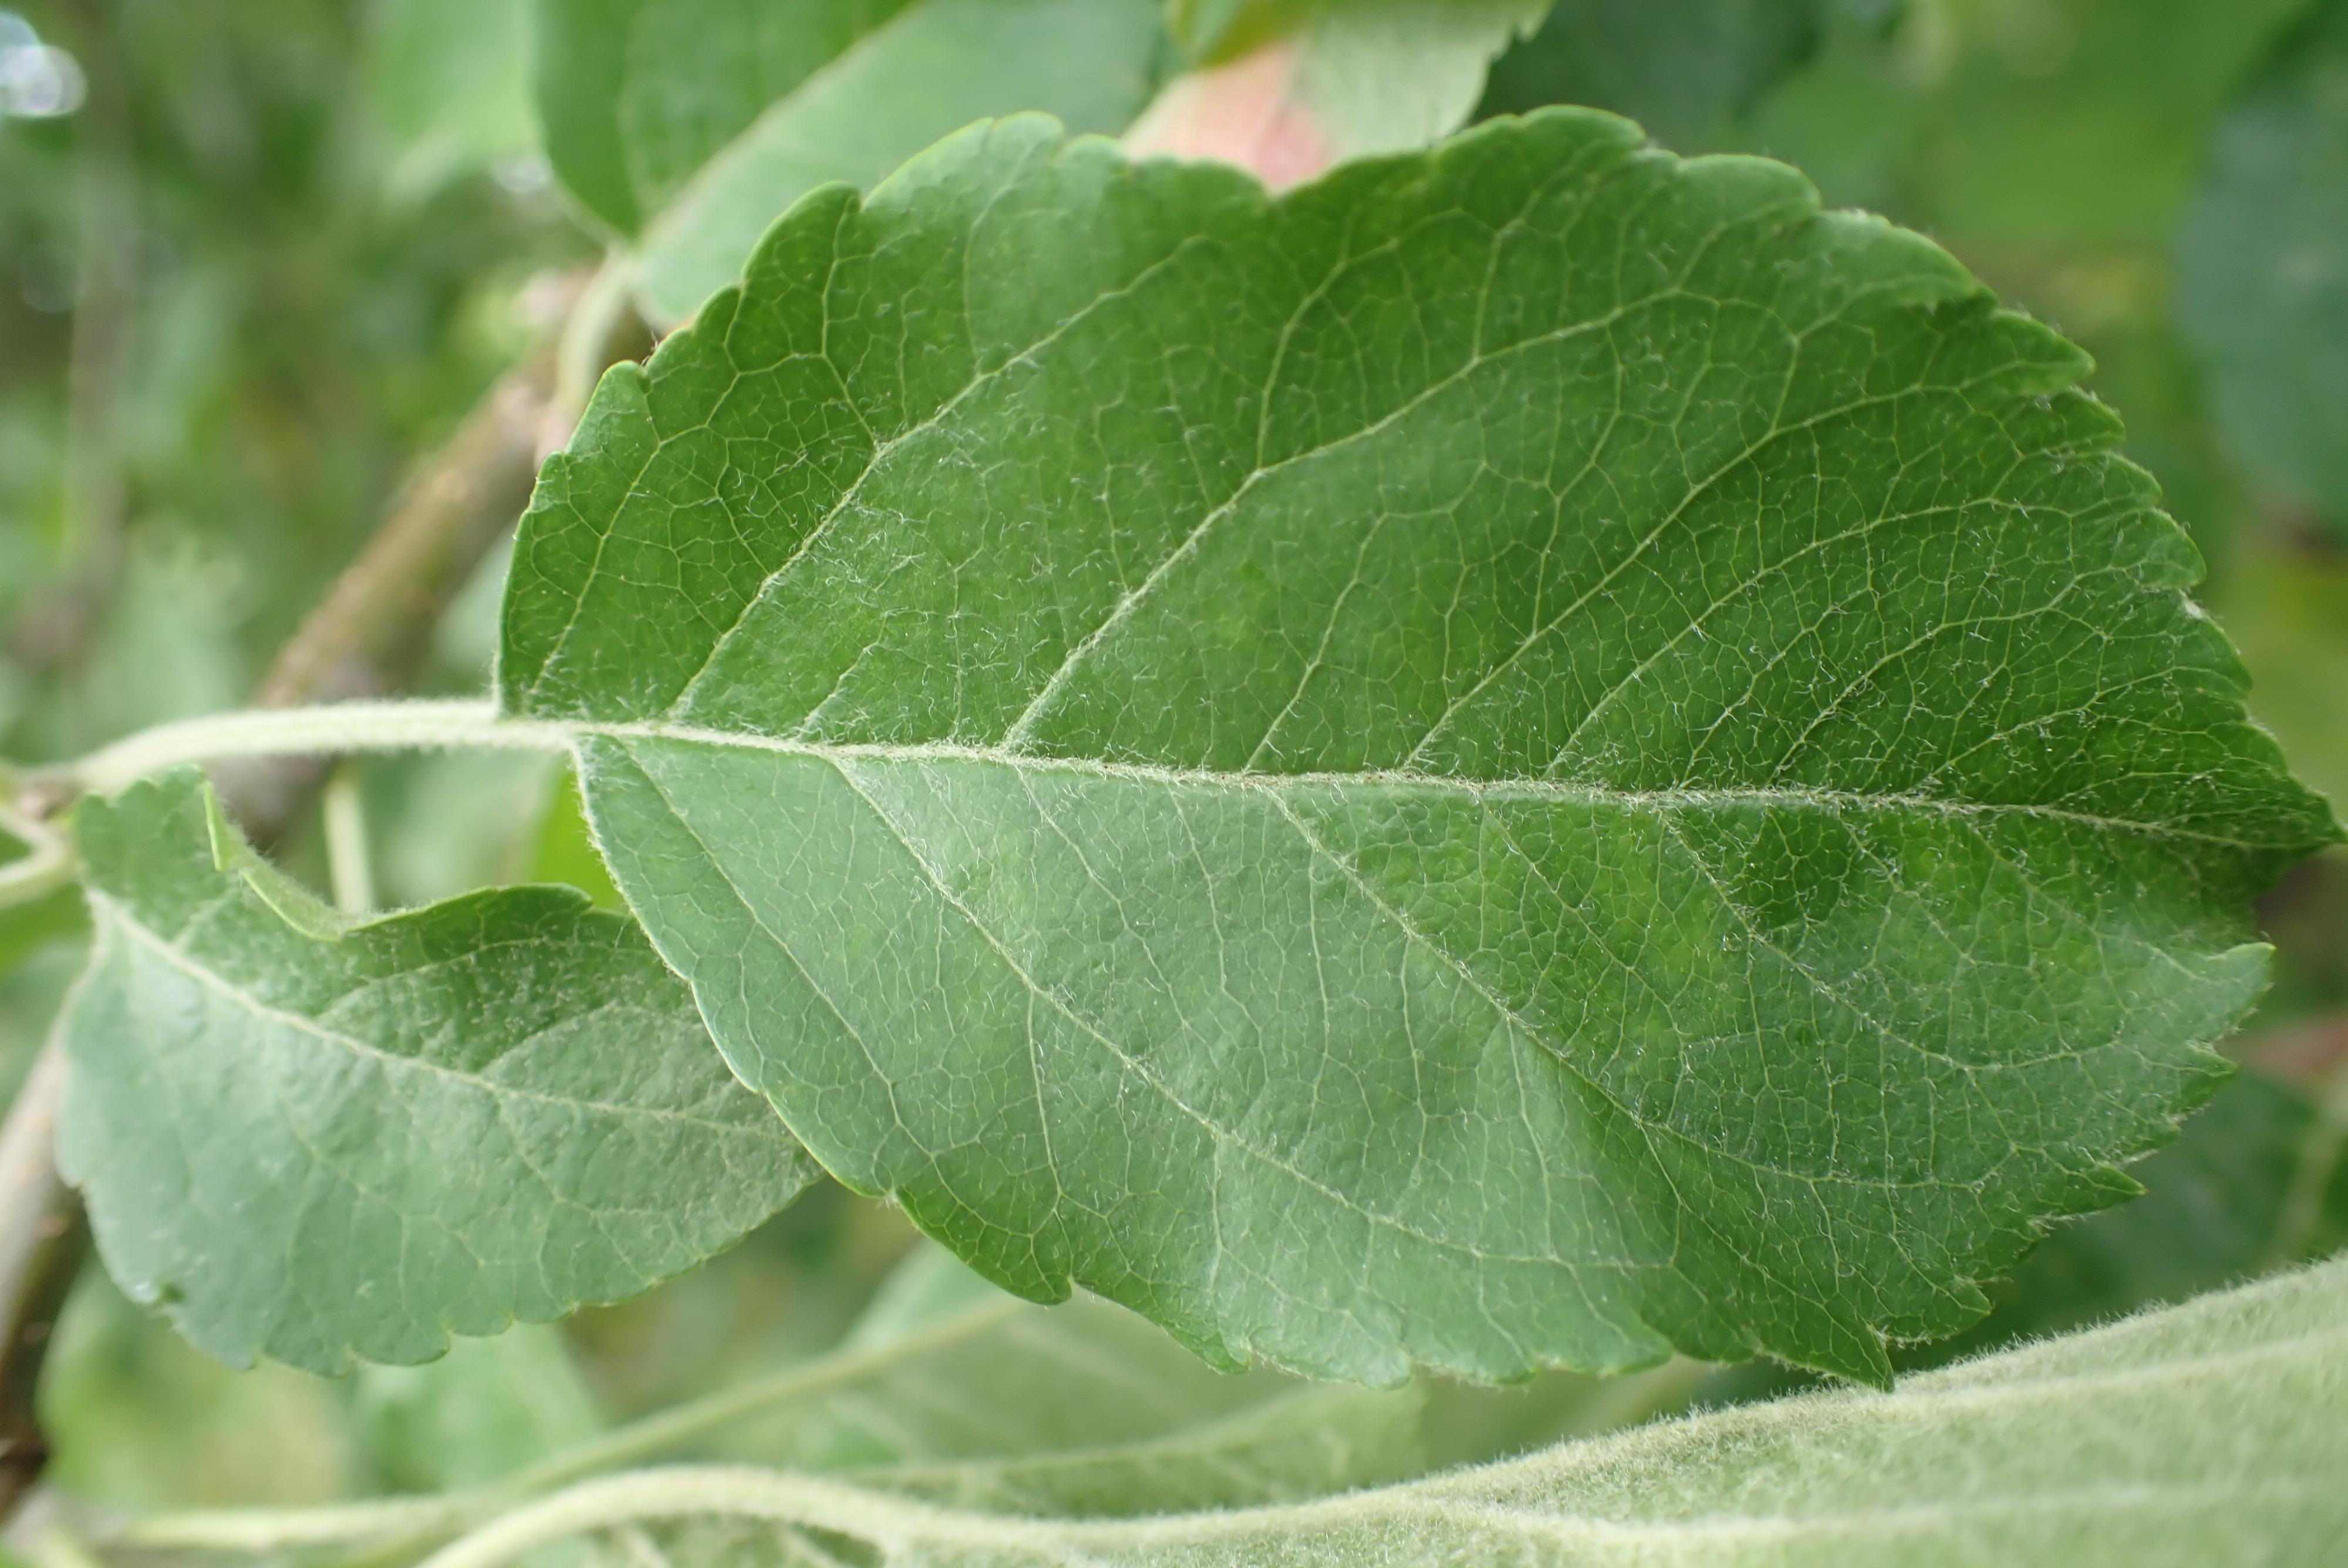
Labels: healthy